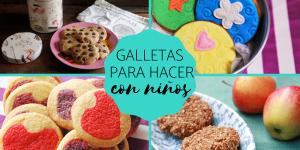
galletas para hacer con ninos